HIV/AIDS in Nigeria

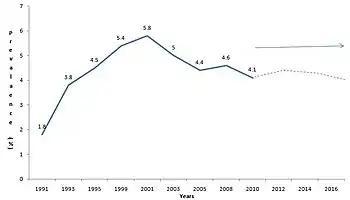
The prevalence of AIDS in Nigeria from 1991 to 2010. Includes predictions up to 2018.

HIV/AIDS in Nigeria was a concern in the 2000s, when an estimated seven million people had HIV/AIDS. In 2008, the HIV prevalence rate among adults aged between 15 and 49 was 3.9 percent. In 2018, the rate among adults aged between 15 and 65 was 1.5 percent. As elsewhere in Africa, women are statistically more likely to have HIV/AIDS. The Nigeria HIV/AIDS Indicator and Impact Survey (NAIIS) was the world's largest and presented statistics which showed the overall numbers were lower than expected. Antiretroviral treatment is available, but people prefer to take the therapy secretly, since there is still noticeable discrimination against people with HIV/AIDS.